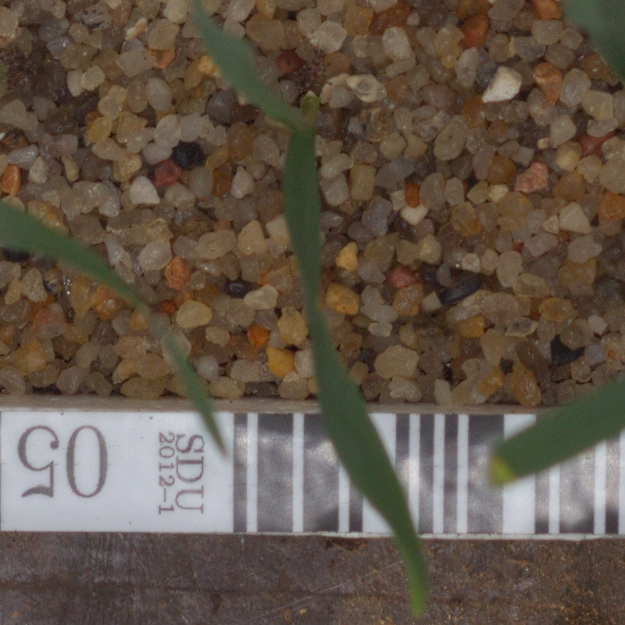
Label: common_wheat